Batak architecture

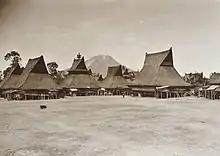
Karo Batak village

Irrigated rice cultivation can support a large population, and the Toba and the Karo live in densely clustered villages, which are limited to around ten homes to save farming land. Unirrigated slash-and-burn agriculture supported smaller villages with only several houses. All villages are located near watercourses and fields. Internecine Batak warfare before the twentieth century saw villages sited in easily defensible positions. High bamboo stockades fortified Pakpak villages and barriers of earthen ramparts with bamboo fencing and trees.